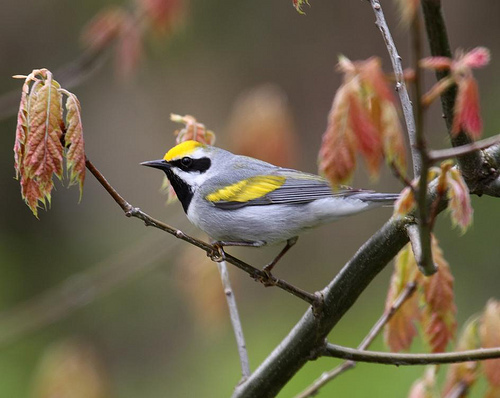
this small bird has yellow, white and black on its head and a grey body with a portion of yellow in its wing.
this is a grey bird with yellow wings and crown and a pointed black beak.
a multicolored bird with black cheekpatch, black throat, yellow crown, white eyebrow, black beak, yellow coverts, and light blue belly.
this bird is yellow, grey and black in color with a black beak, and black eye rings.
this bird is very colorful with yellow and gray feathers.
this bird is grey with yellow and has a long, pointy beak.
a small gray, white, yellow and black bird with a small black beak.
this bird has wings that are grey and yellow and has a black throat
this bird has a yellow crown as well as a black throata small blue bird with green crown and long tailfeathers
Species: Golden Winged Warbler